Platform gap

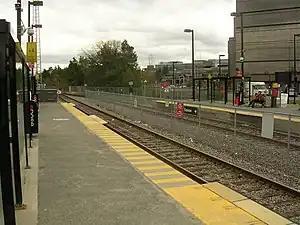
Carleton station on O-Train Line 2 (Ottawa, Canada). Note gap fillers at solid yellow markings.

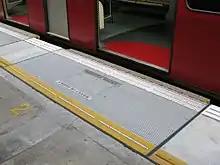
Platform gap fillers being tried at Platform 3 of Lo Wu station in Hong Kong in 2009

Mechanical platform edge extensions known as platform gap fillers may be used to bridge the gap between platform and vehicle. These stopgaps require careful alignment of the vehicle upon arrival, and careful synchronization to avoid serious damage caused by departure of the vehicle before the extenders are fully retracted. They increase station dwell time, and introduce safety and maintenance concerns of their own.